Audi RC8 2.0 TFSI engine

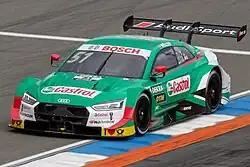
Audi RS5 Turbo DTM

The Audi RC8 2.0 TFSI is a prototype four-stroke 2.0-litre single-turbocharged inline-4 gasoline racing engine, developed and produced by Audi Sport GmbH for Deutsche Tourenwagen Masters. The RC8 2.0 TFSI engine is full custom-built but partially borrows the cylinder blocks from Volkswagen-Audi EA888 2.0 R4 16v TSI/TFSI road car engine which had a same displacement. Audi RC8 2.0 TFSI was shakedown on 15 November 2018 and later made public unveil on 20 March 2019 after more engine dyno test. Audi RC8 TFSI is the first-ever turbocharged DTM engine to date, replacing the aging Audi DTM V8 engine after nineteen-years of service which conform the "Class 1" regulations that shared with Japanese Super GT under Nippon Race Engine (NRE) formula.